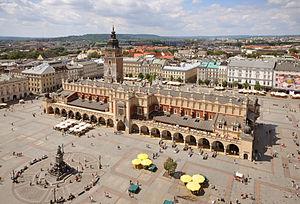
Le centre historique de Cracovie est la partie la plus ancienne de la ville de Cracovie. Cet centre est décrit par l'historien, géographe et explorateur arabe Abu al-Hasan Ali ibn al-Hussein al-Masudi vers l'an 943 au Caire dans son livre “Murūj adh-dhahab wa-ma'ādin al-jawhar” ou “Prairies d'or et mines de pierres précieuses”. N'ayant subi que peu de destructions depuis sa dévastation par les Tatars au Moyen Âge, il est riche de monuments de toutes les époques, surtout de la Renaissance, mais aussi de style baroque et néogothique. L'intérieur des bâtiments ayant aussi été préservé, les palais, églises et anciennes résidences aristocratiques de Cracovie brillent par la richesse des détails architecturaux, les vitraux, peintures et sculptures, ornementations…
Le Sukiennice est l'un des monuments historiques les plus emblématiques de la ville de Cracovie. Cette imposante halle commerciale à deux étages, élevée au XIIIe siècle puis remanié à l'époque Renaissance, occupe la place centrale de la grande Place du Marché et fait partie du patrimoine mondial de l'Unesco.